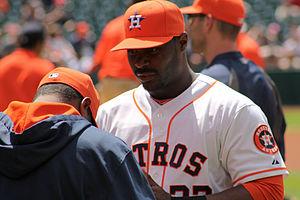
Vernon Christopher Carter est un frappeur désigné et joueur de premier but des Athletics d'Oakland de la Ligue majeure de baseball.